Frank M. Robinson

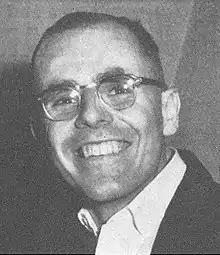
Frank M Robinson c.1955

Frank Malcolm Robinson (August 9, 1926 – June 30, 2014) was an American science fiction and techno-thriller writer. He was a speechwriter for gay politician Harvey Milk and Milk's designated successor in the event of his death but declined to be appointed to or run for office.